Elimination Chamber (2019)

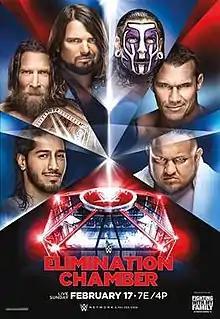
Promotional poster featuring Mustafa Ali, Daniel Bryan, AJ Styles, Jeff Hardy, Randy Orton, Samoa Joe, and the Elimination Chamber structure

The 2019 Elimination Chamber (known as No Escape in Germany) was a professional wrestling pay-per-view (PPV) and livestreaming event produced by WWE. It was the ninth Elimination Chamber and took place on February 17, 2019, at the Toyota Center in Houston, Texas, held for wrestlers from the promotion's Raw, SmackDown, and 205 Live brand divisions.